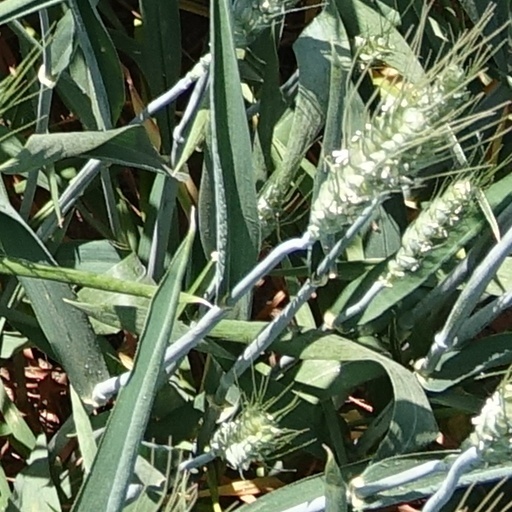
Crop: wheat